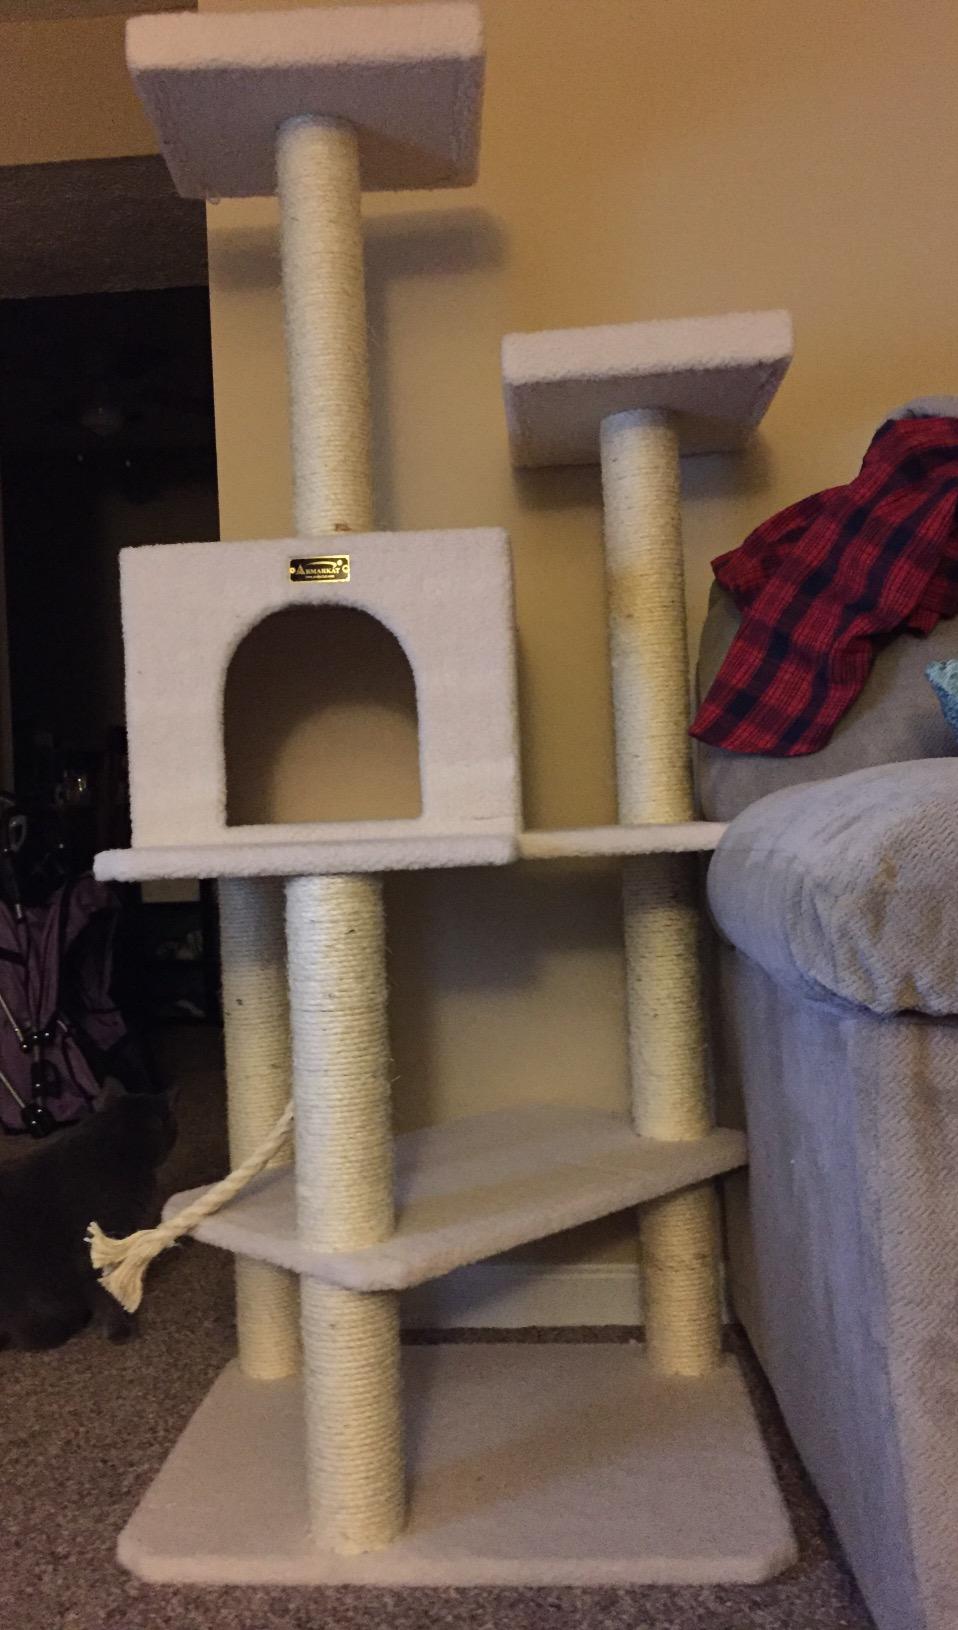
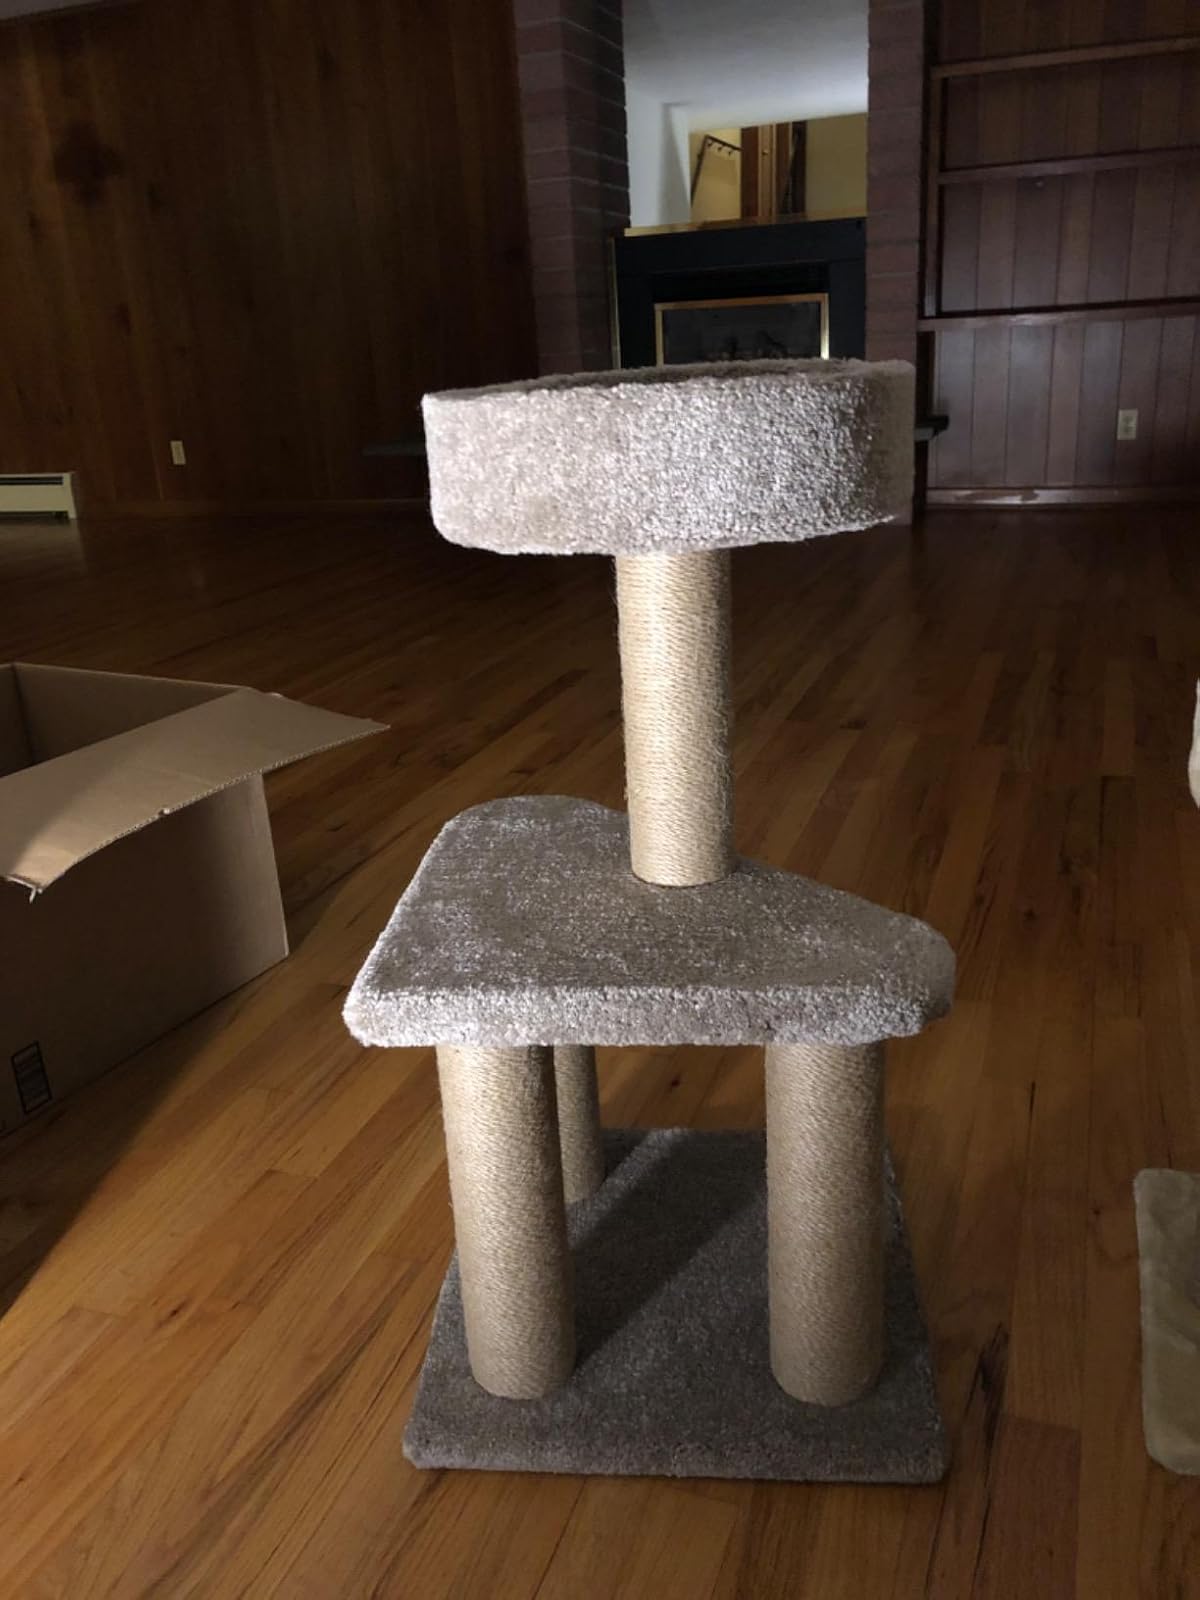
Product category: items_cat tree
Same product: no